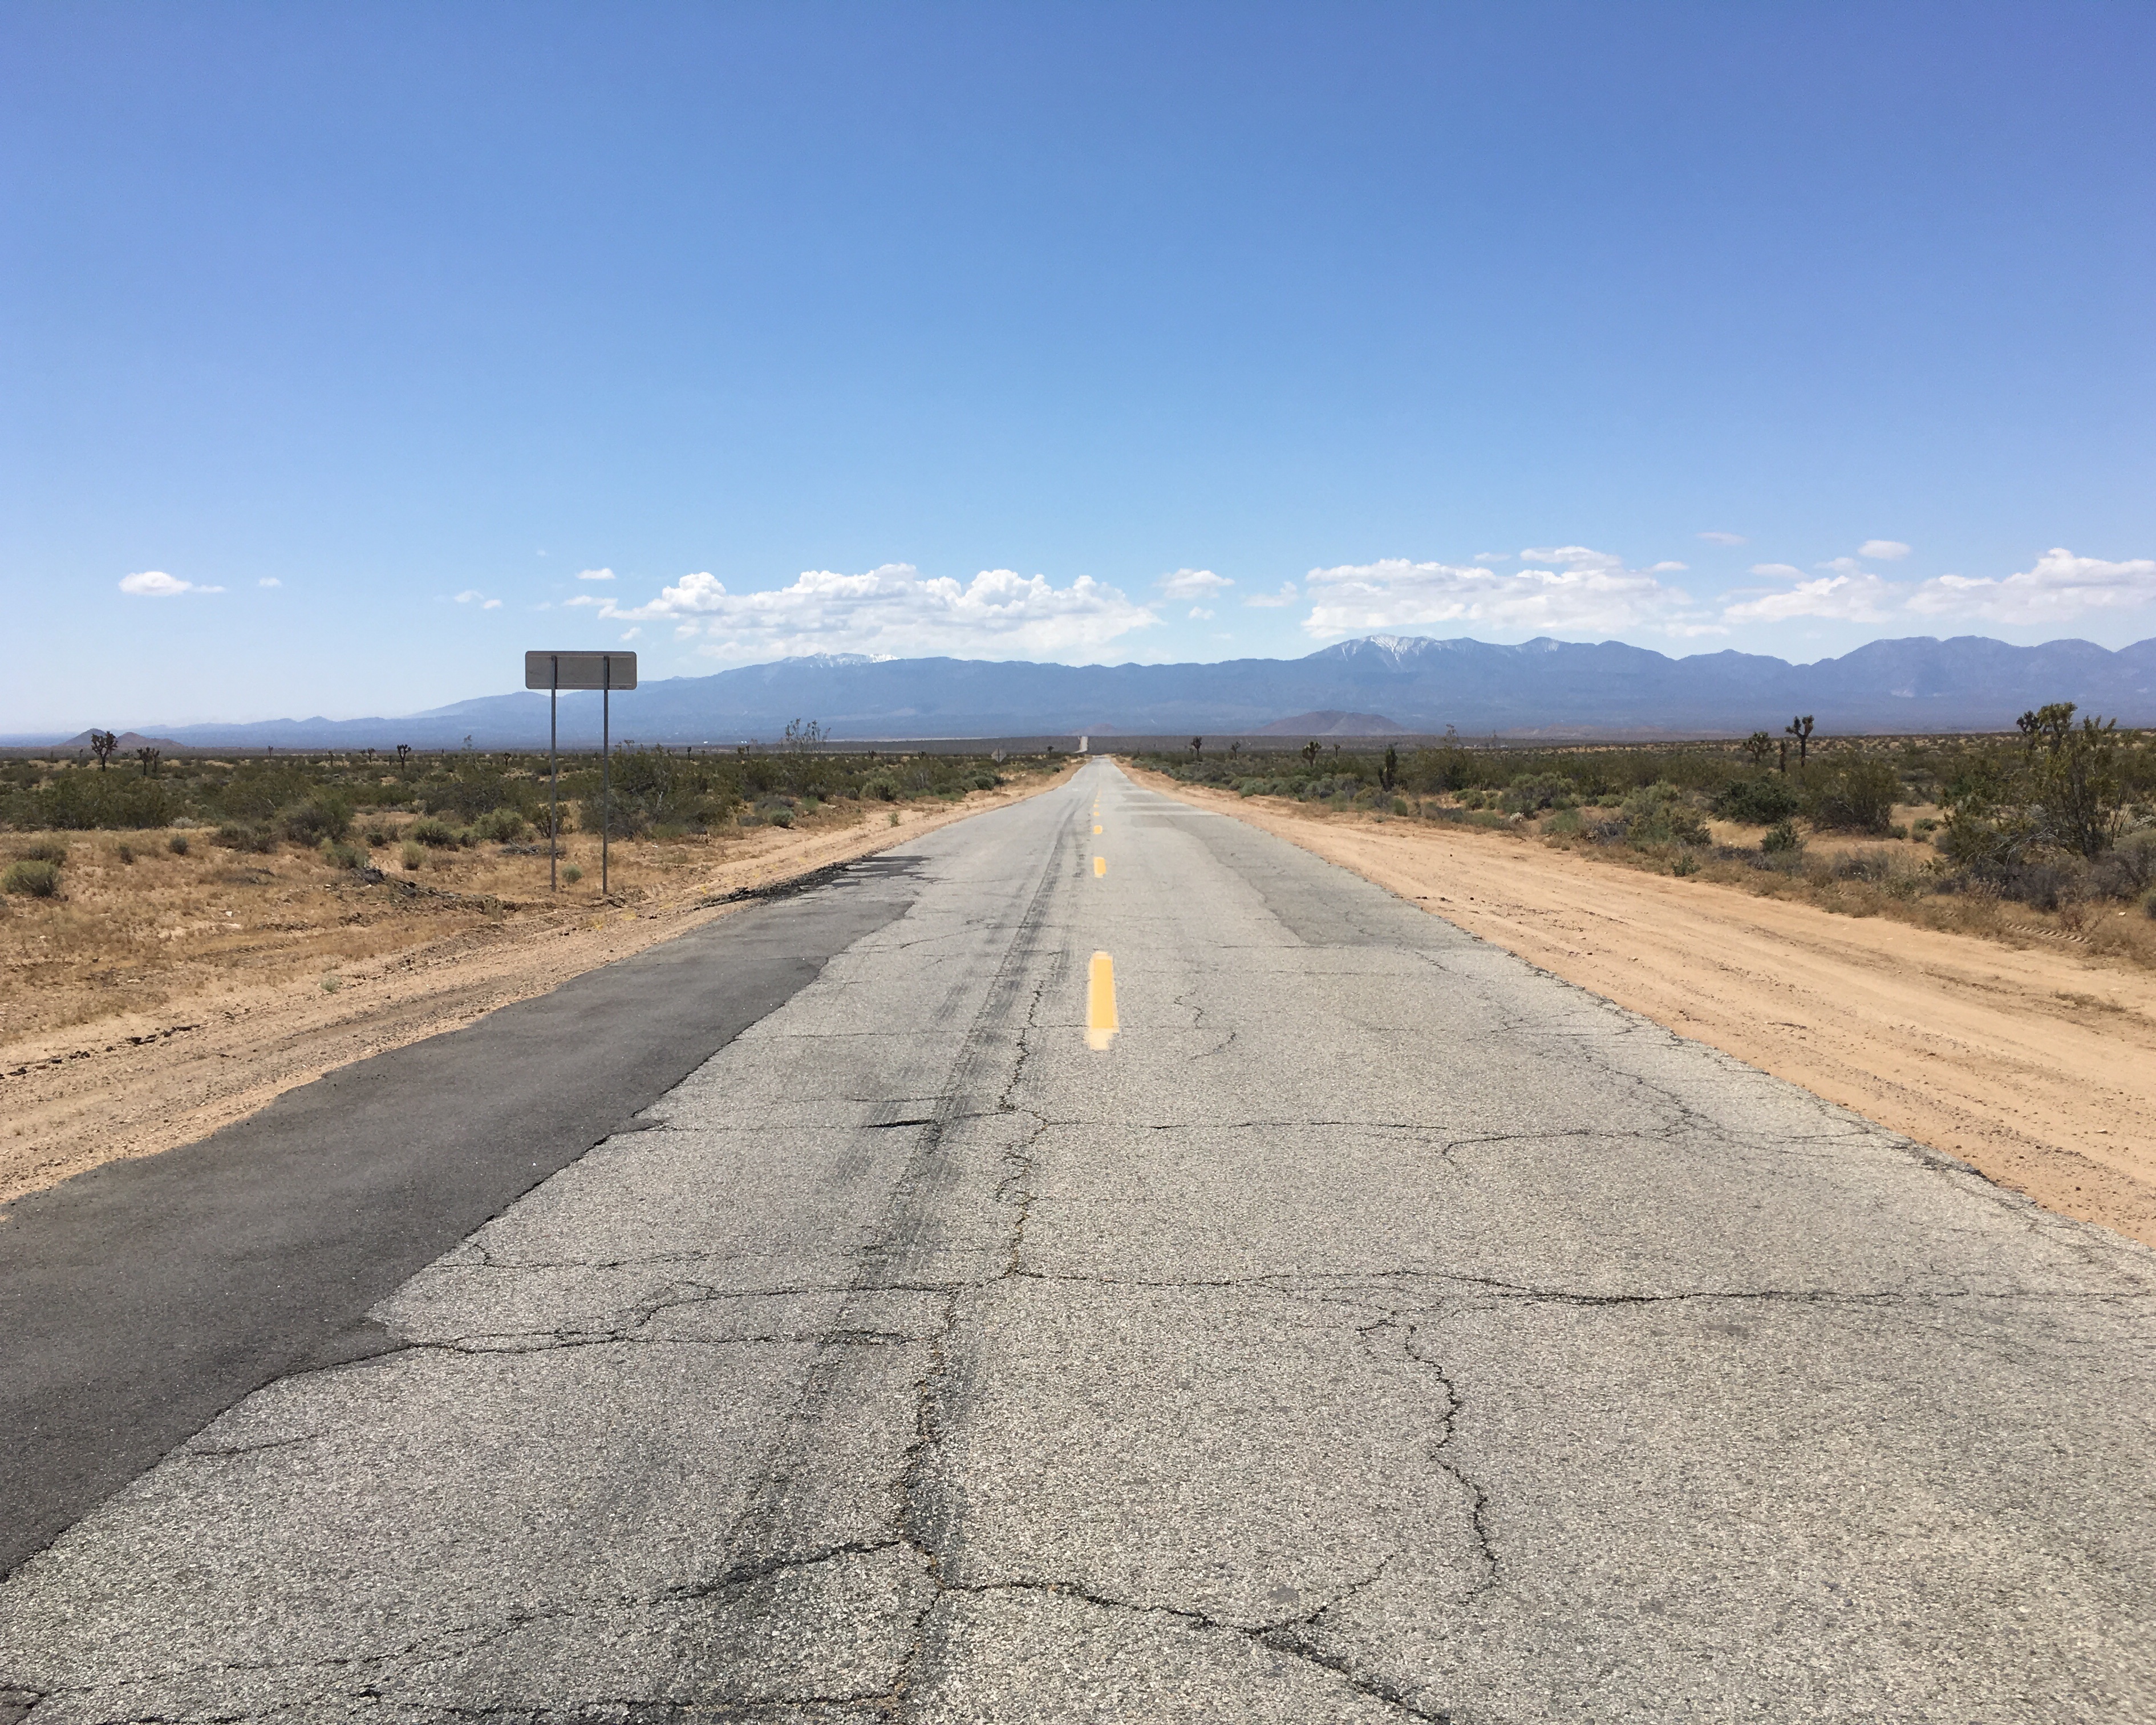
landscape, horizon, sun, road, highway, asphalt, walkway, dirt road, soil, lane, plain, golf, road trip, infrastructure, los angeles, rural area, road surface, nonbuilding structure